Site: brandenburg
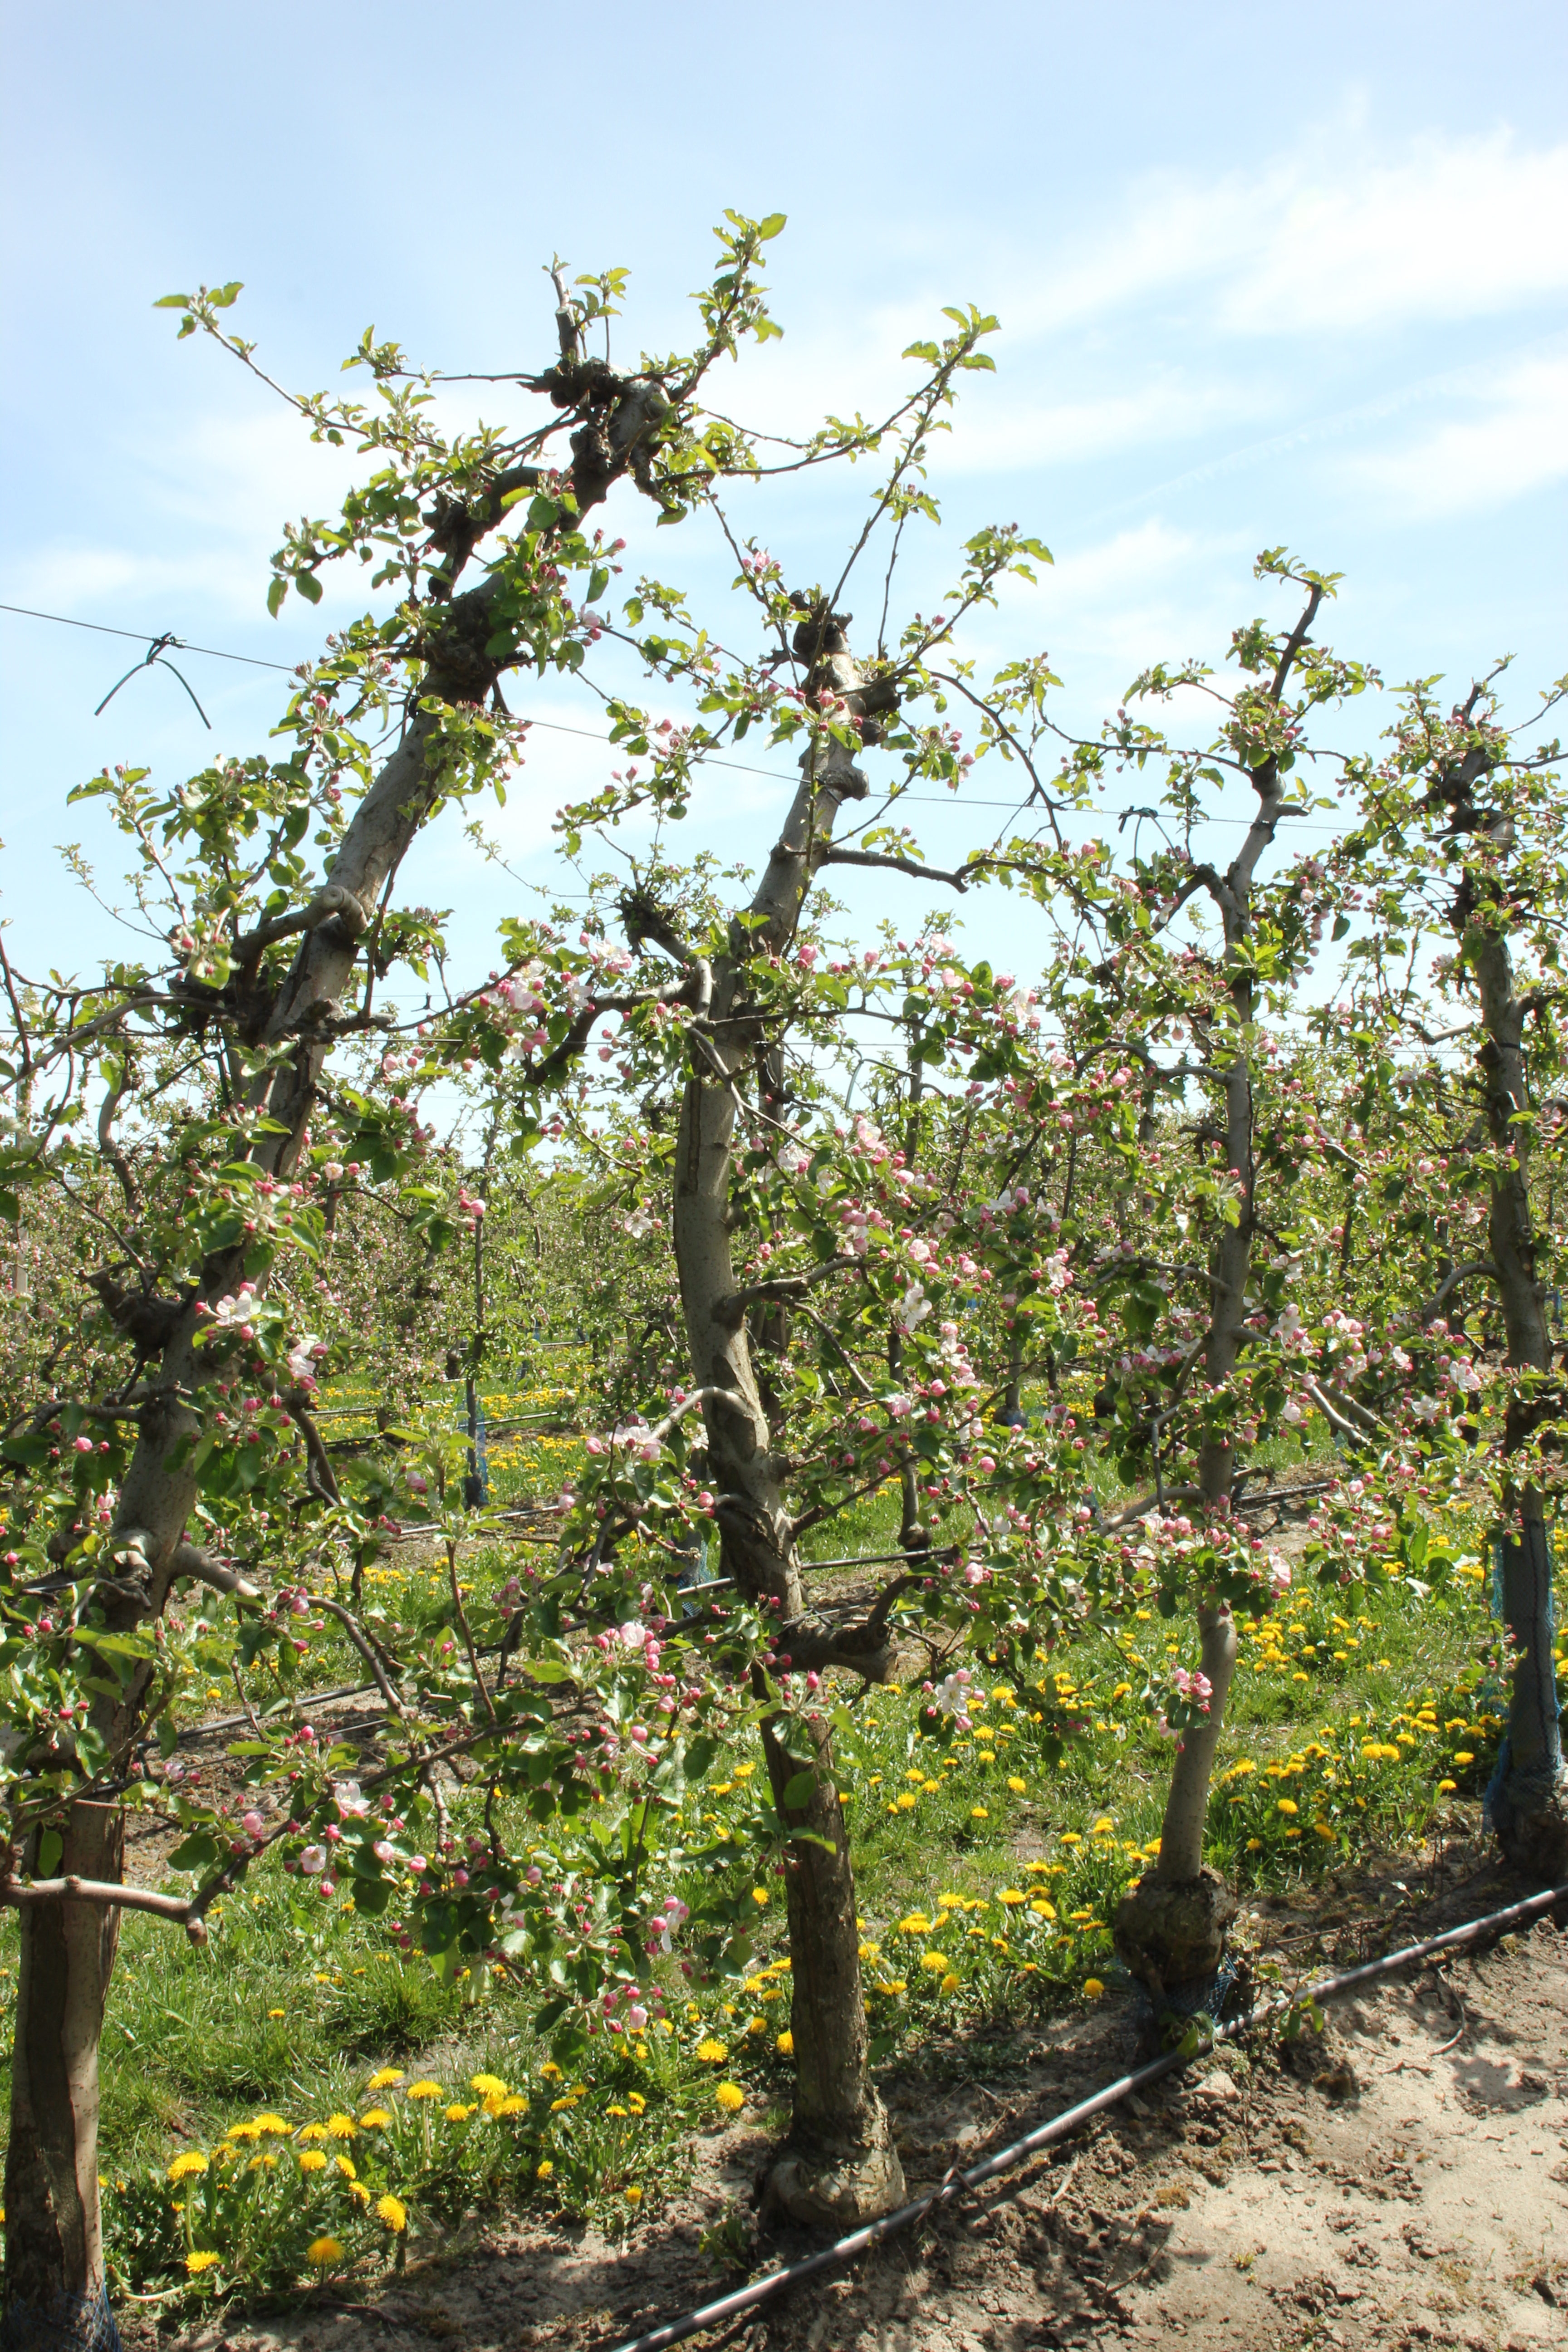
Growth stage (BBCH 57): Inflorescence emergence